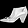
Label: Ankle boot